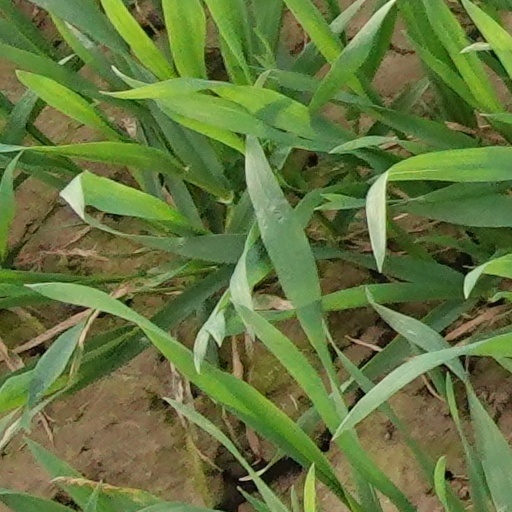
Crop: wheat